2017–18 Alabama Crimson Tide men's basketball team

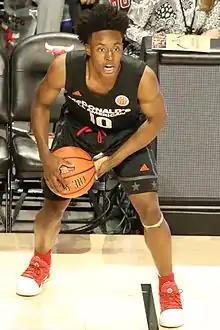
Alabama recruit Collin Sexton at the 2017 McDonald's All-American Boys Game.

The 2017–18 Alabama Crimson Tide men's basketball team (variously "Alabama", "UA", "Bama" or "The Tide") represented the University of Alabama in the 2017–18 NCAA Division I men's basketball season. The team was led by third-year head coach Avery Johnson and played its home games at Coleman Coliseum in Tuscaloosa, Alabama as a member of the Southeastern Conference. They finished the season 20–16, 8–10 in SEC play to finish in a tie for ninth place. They defeated Texas A&M and Auburn in the SEC tournament before losing in the semifinals to Kentucky. They received an at-large bid to the NCAA tournament where they defeated Virginia Tech in the First Round before losing in the Second Round to Villanova.